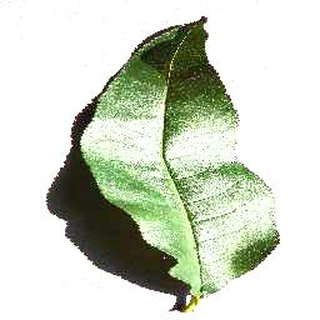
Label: healthy_peach